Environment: real
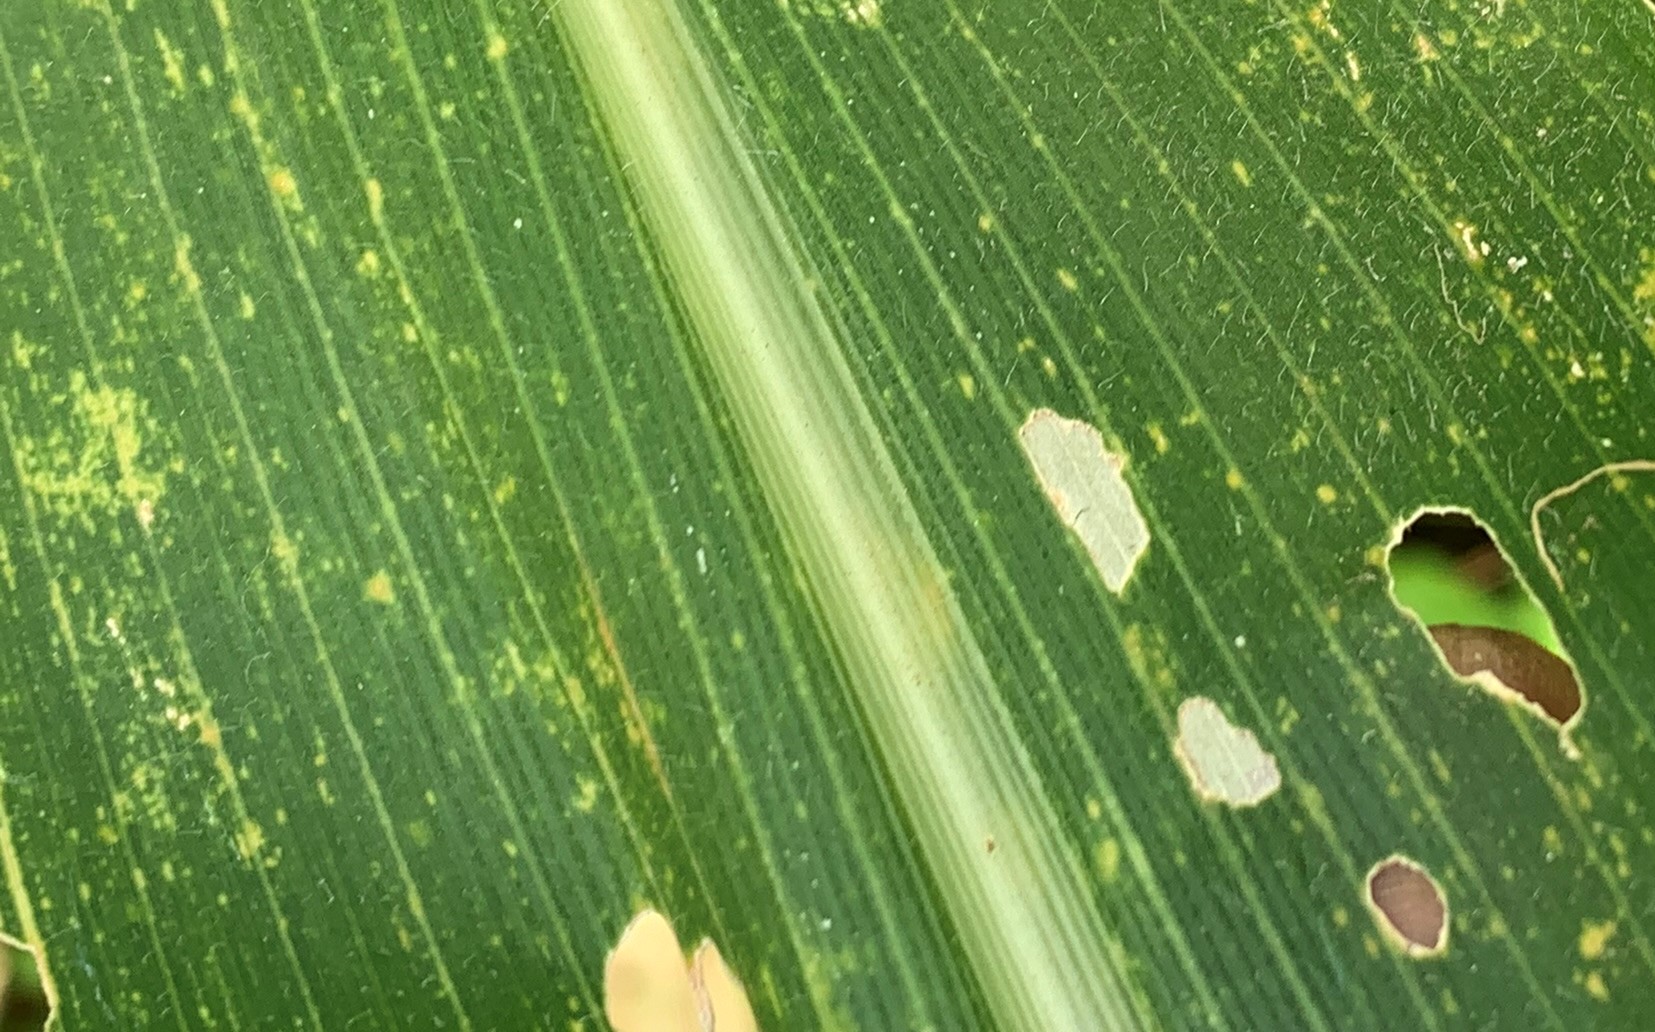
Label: lethal_necrosis